Upper Peninsula Brewing Company Building

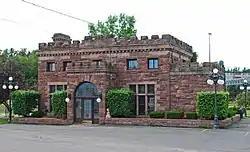

The Upper Peninsula Brewing Company Building is an office building located at the intersection of Meeske Street and US 41 in Marquette, Michigan. It is also known as the Charles Meeske House. The structure served as the home and office of brewer Charles Meeske, secretary-treasurer and later president of the company. It was listed on the National Register of Historic Places in 1980.